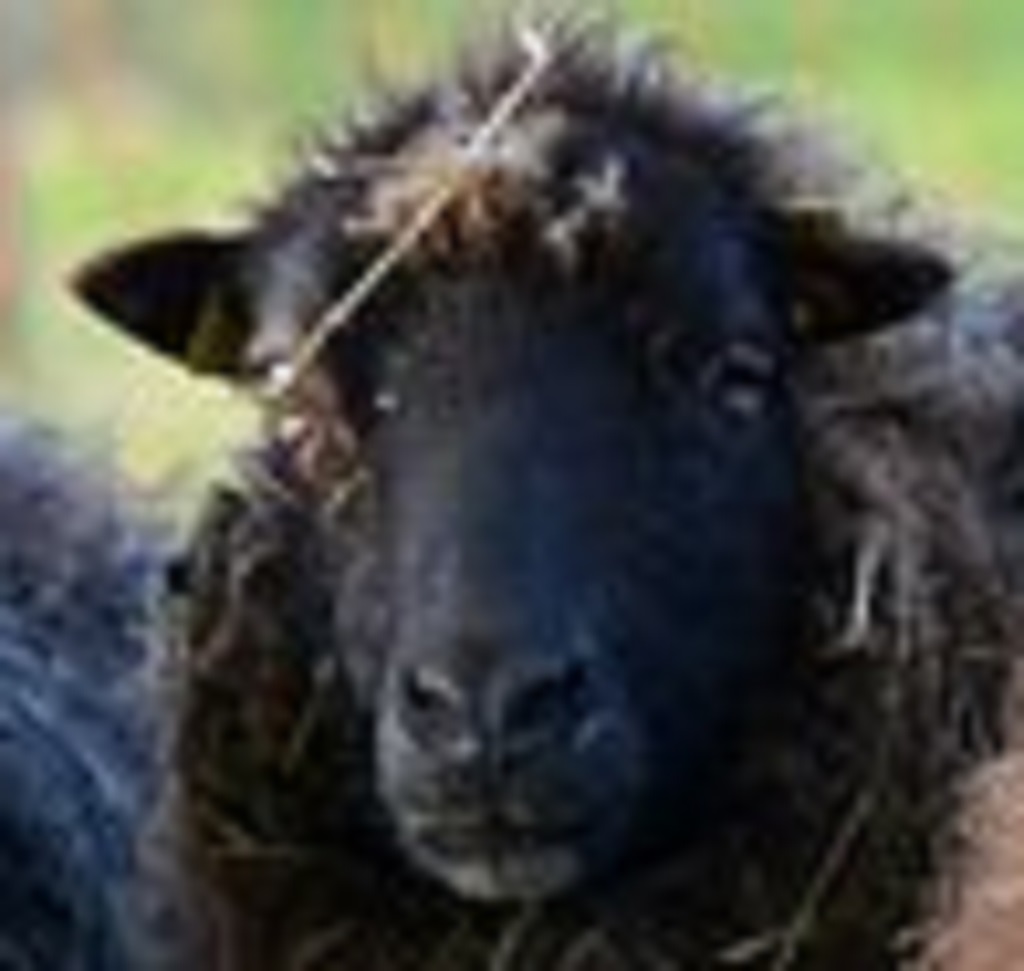
Label: no pain